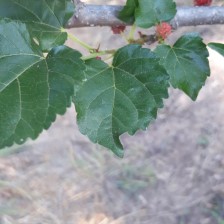
Variety: ChiangMai60